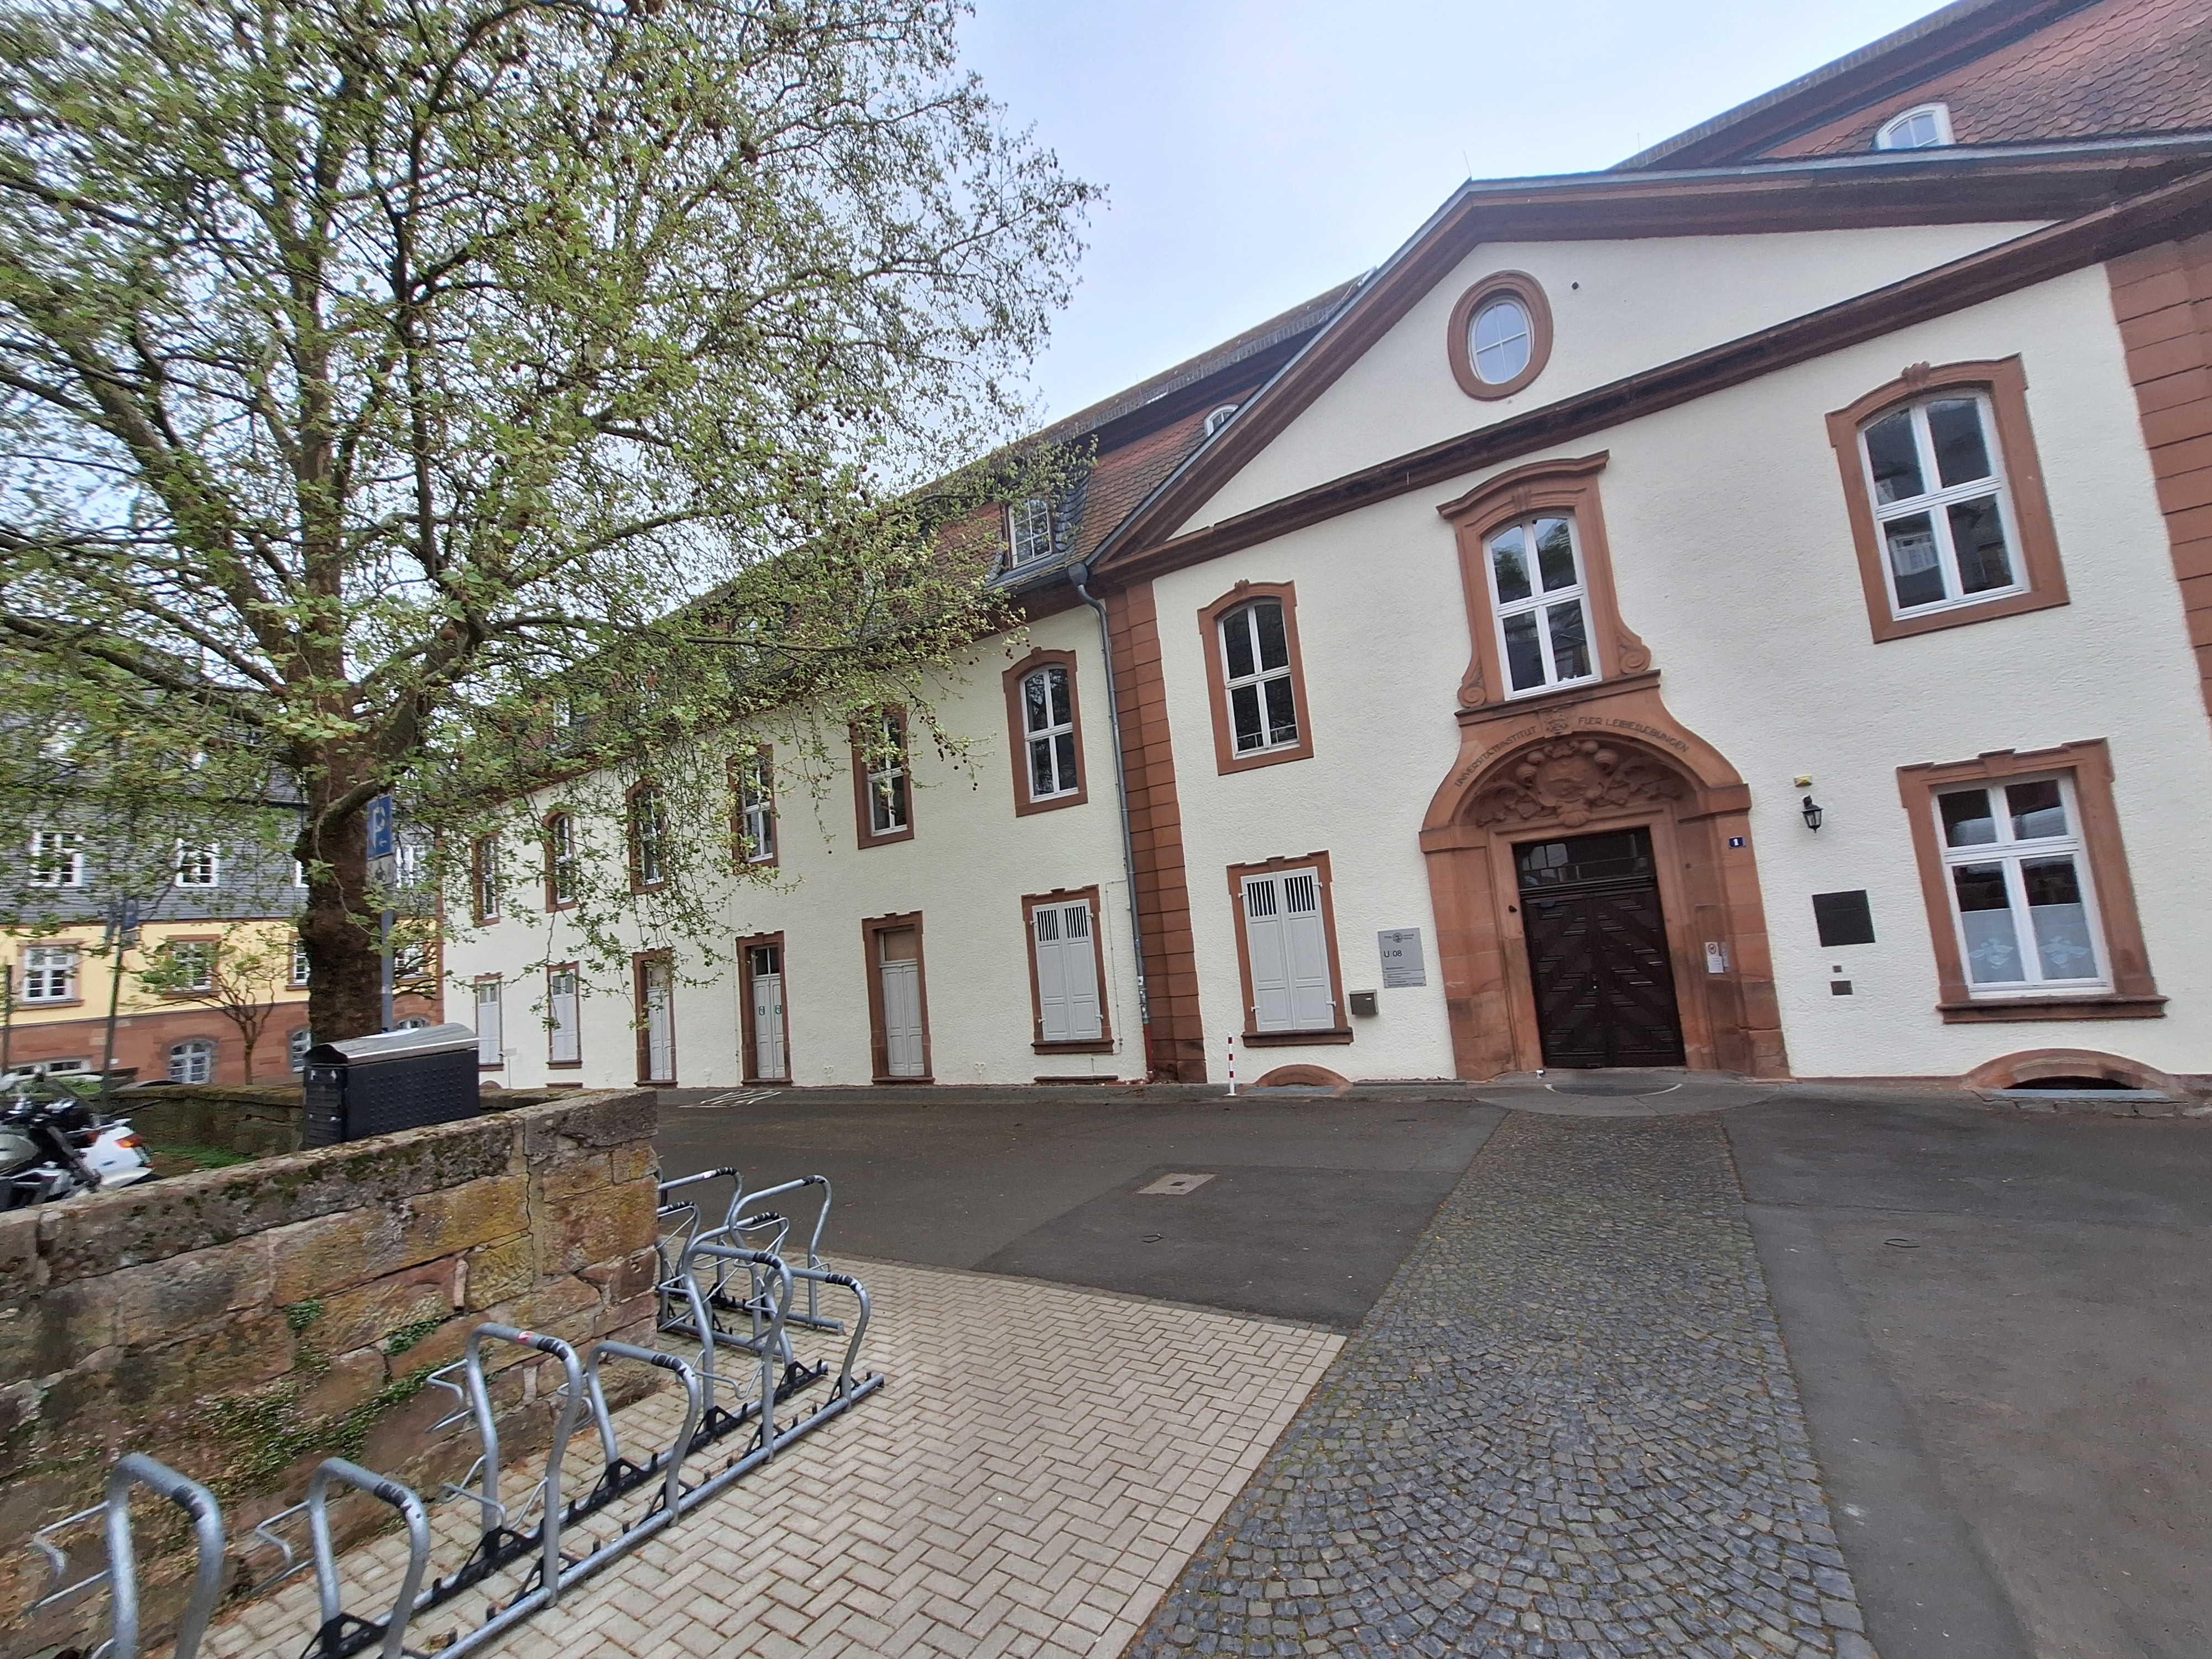
Building: Barfüßstraße 1